David Burliuk

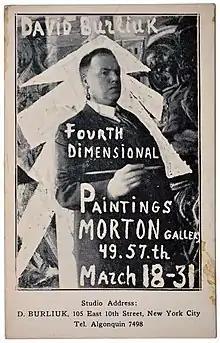
Promotional poster for Burliuk's Four-dimensional Radio-style

From 1915 to 1917, he resided in the Urals with frequent trips to Moscow and Petrograd (St. Petersburg). In 1917, he participated in an exhibition with the group "Jack of Diamonds" in the artists' salon in Moscow, which included Aleksandra Ekster and Kazimir Malevich.